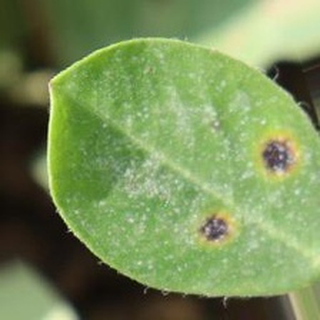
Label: groundnut_early_leaf_spot